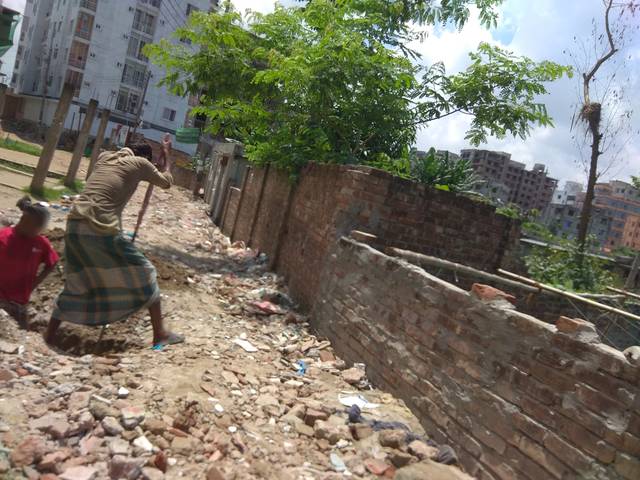
Region: Bangladesh
Coordinates: 23.83, 90.388